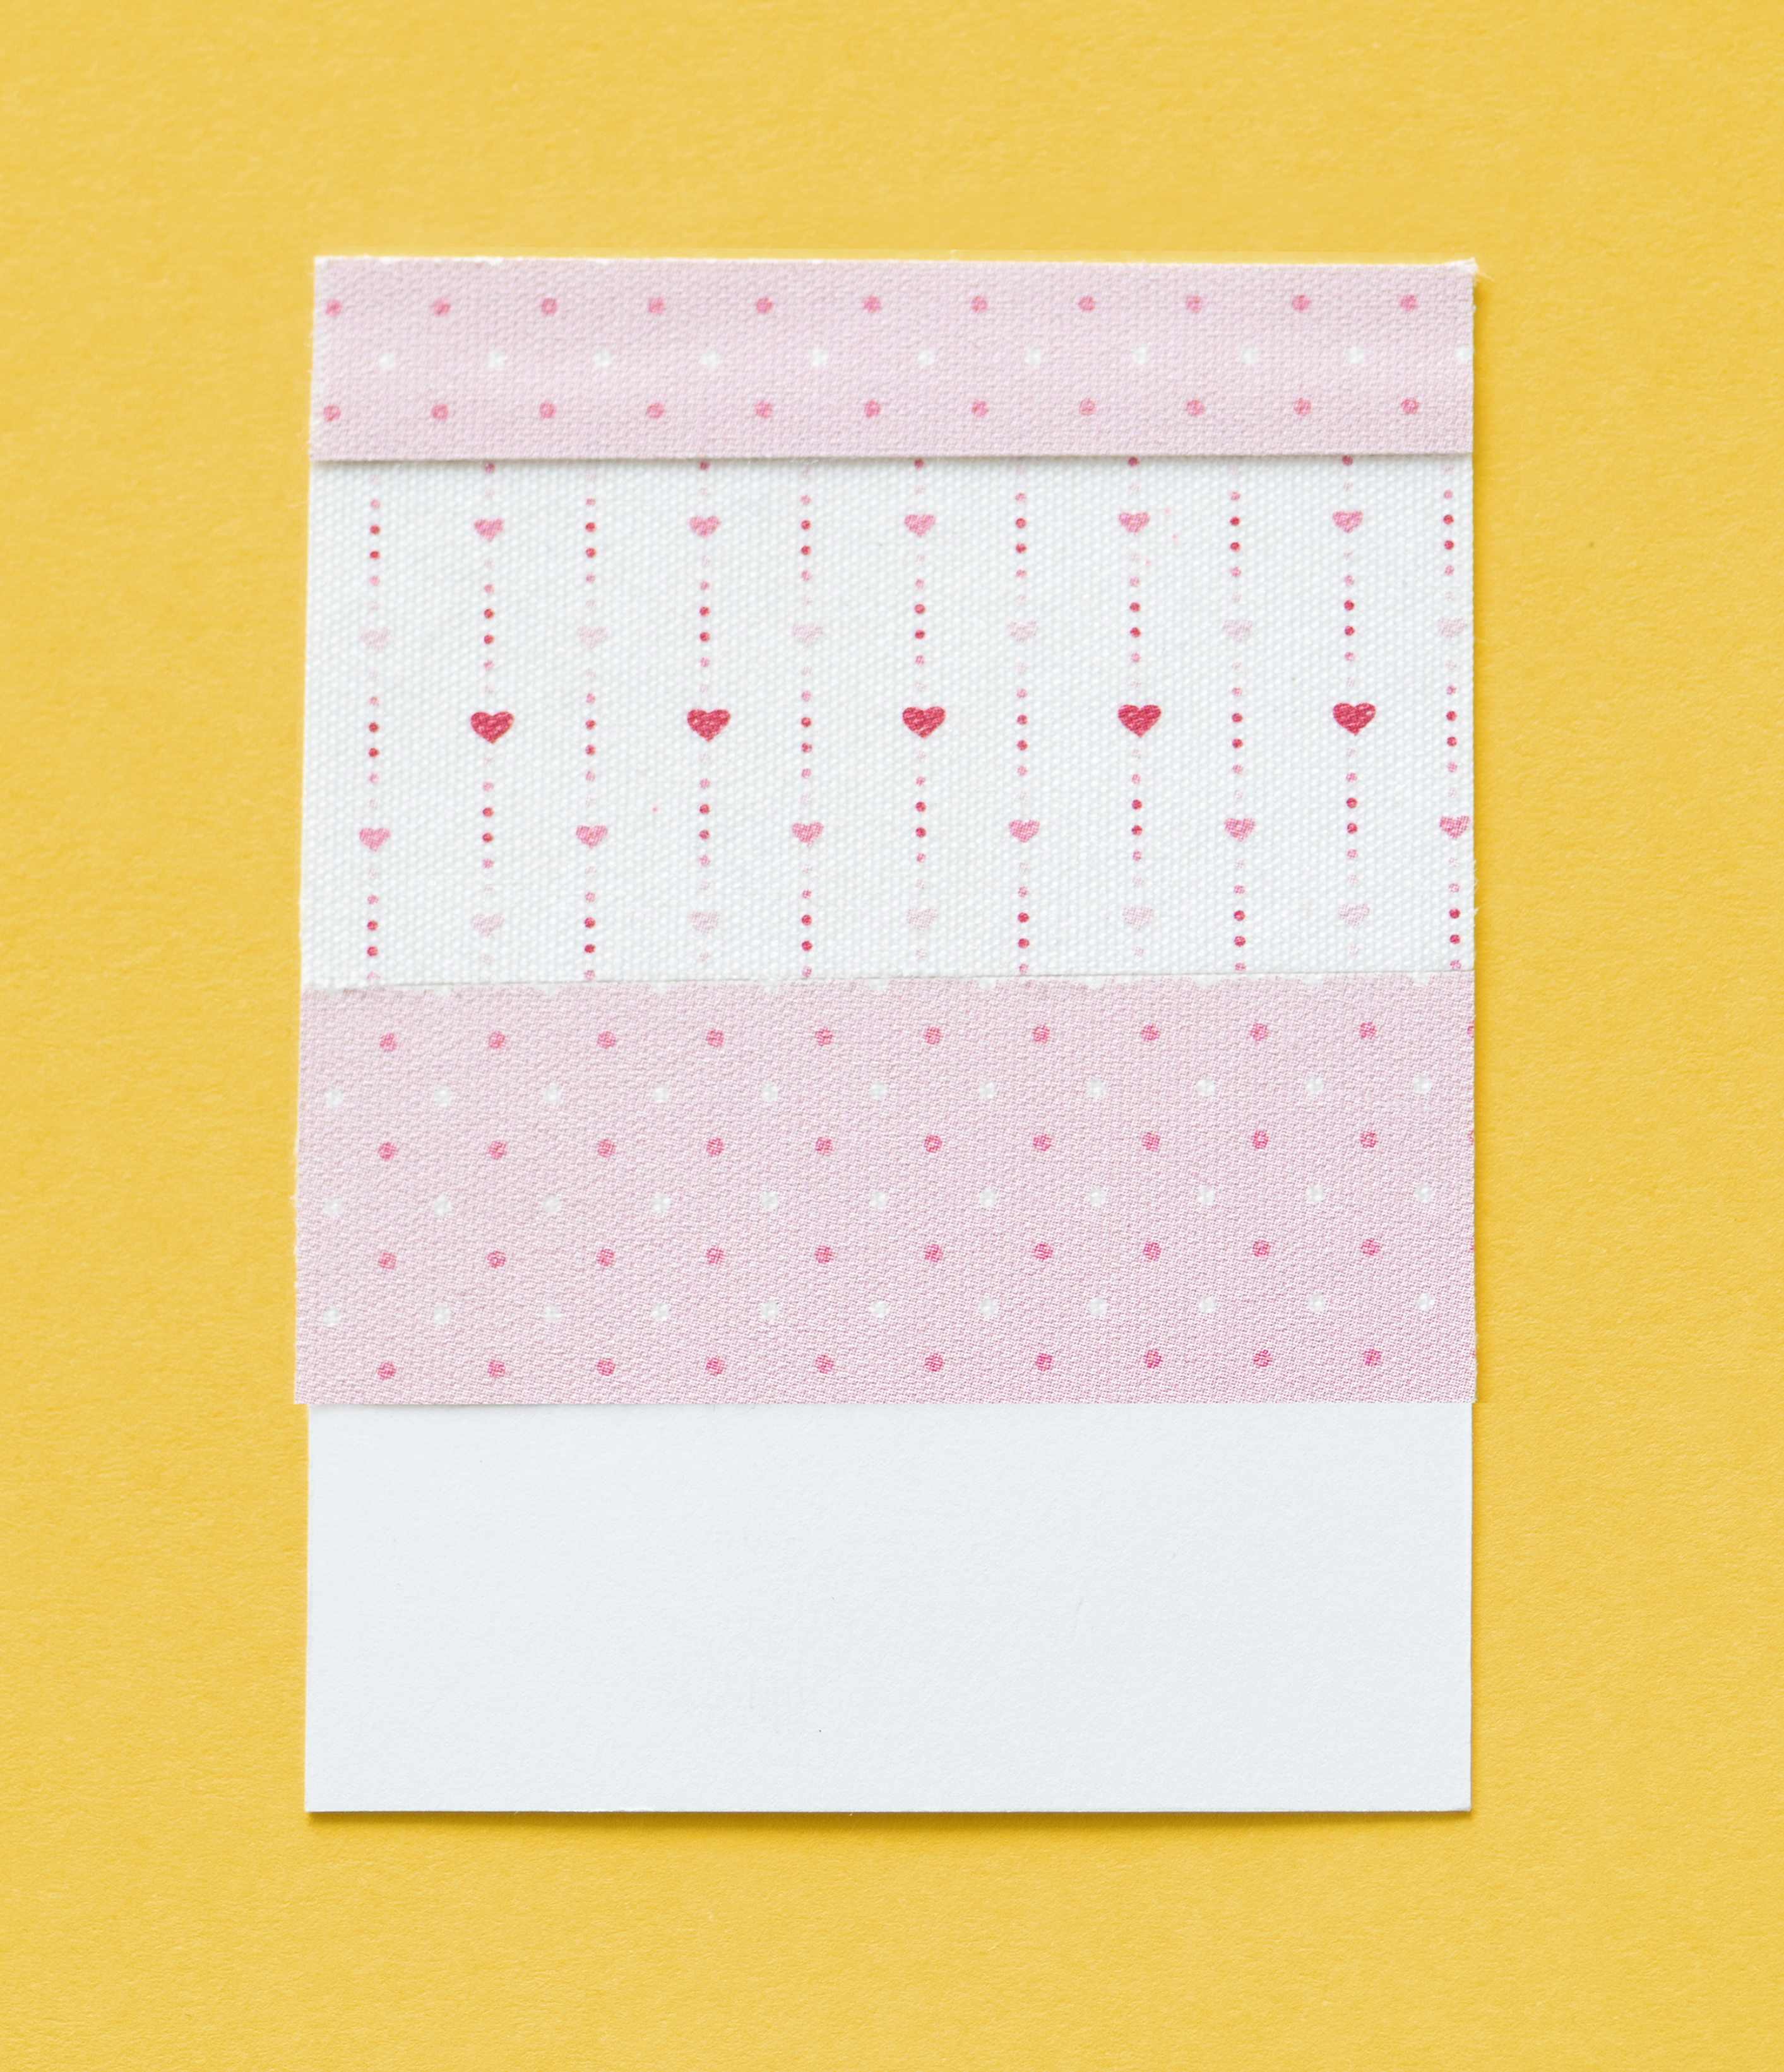
art, background, card, close up, colorful, creativity, cute, heart, isolated, lay flat, lovely, micro, object, paper, pink, sweet, top view, toy, yellow, font, material, pattern